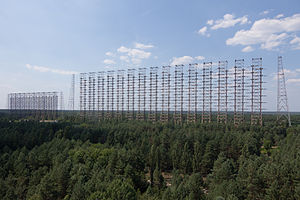
Duga 3
To af anlæggets antenner – den ene er 150 meter høj, den anden 90. Billedet er taget i 2014
Duga-3 er et sovjetisk kortbølge-radaranlæg der befinder sig 30 km syd for Tjernobyl-værket.